Gothic fashion

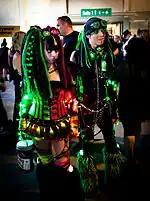

Gothic fashion is a clothing style worn by members of the goth subculture. A dark, sometimes morbid, fashion and style of dress, typical gothic fashion includes black dyed hair and black clothes. Both male and female goths can wear dark eyeliner, dark nail polish and lipstick (most often black), and dramatic makeup. Styles are often borrowed from the Elizabethans and Victorians. BDSM imagery and paraphernalia are also common. Gothic fashion is sometimes confused with heavy metal fashion and emo fashion.